Answer in natural language. Considering the relative positions, is Doorway above or below black modern dresser with metallic handles? Choose between the following options: below or above
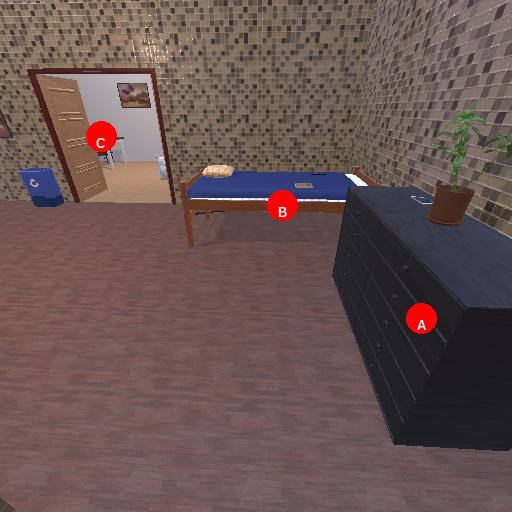
<answer>above</answer>